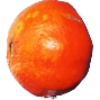
Label: Clementine 1